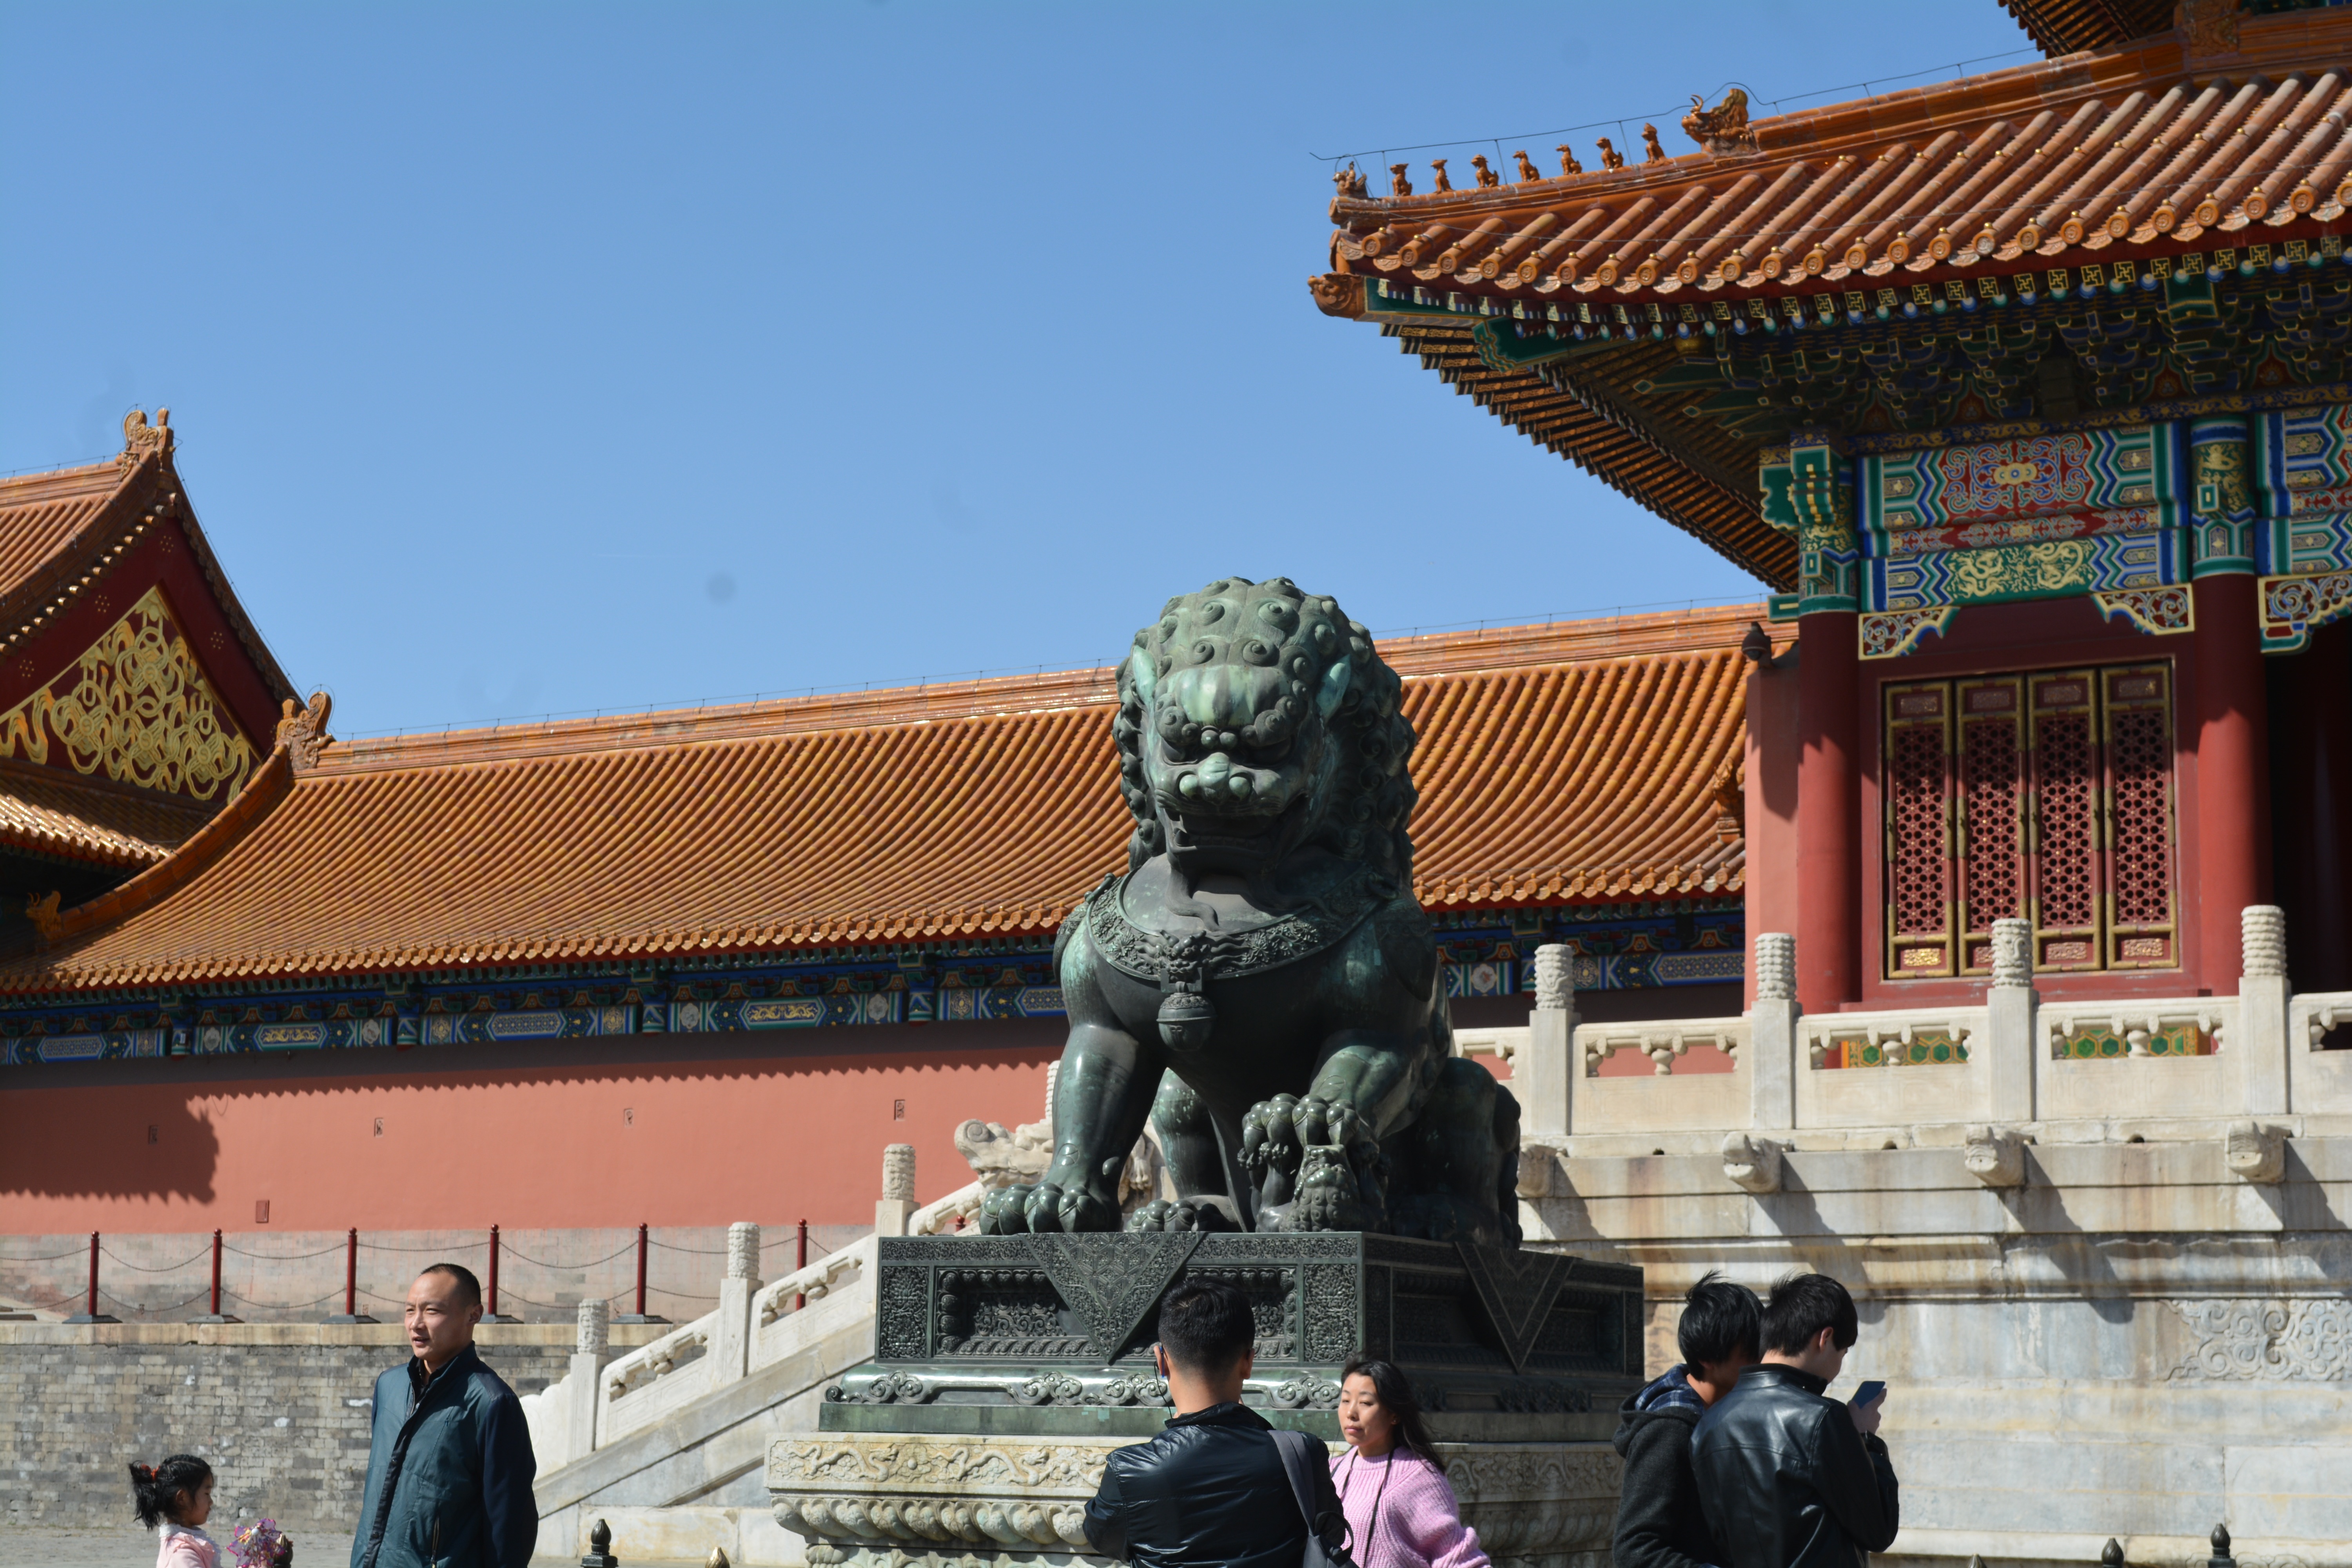
landmark, building, statue, temple, monument, tourism, hindu temple, place of worship, shrine, palace, travel, wat, plaza